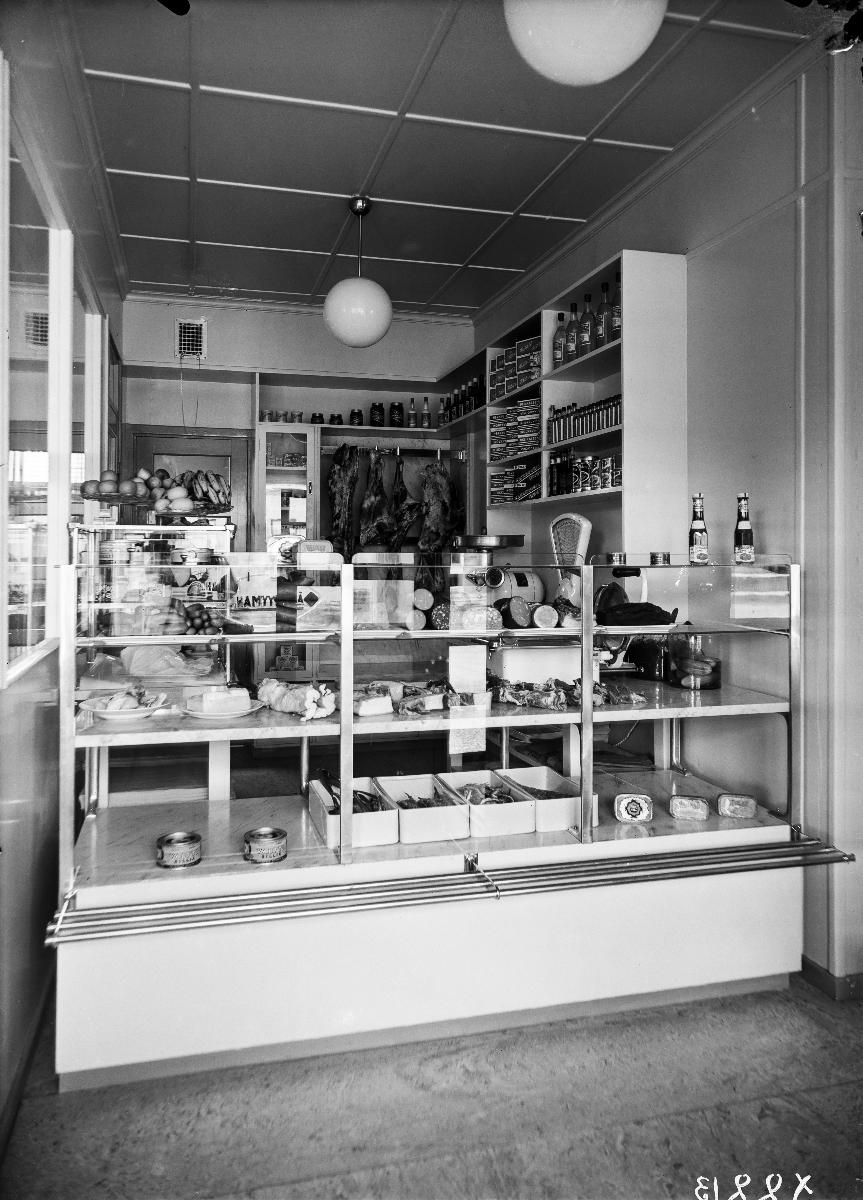
Oulun Osuuskaupan Tuiran sivumyymälä
Oulu cooperative store's shop in Tuira
sisällön kuvaus: Oulun Osuuskaupan Tuiran sivumyymälärakennusta 8.7.1939. content description: Oulu cooperative store's shop in Tuira, Oulu, on July 8, 1939.
Vuosi: 1939
Paikka: Suomi, Pohjois-Pohjanmaa, Oulu, Suomi, Oulu, Tuira
Aiheet: sisäkuva; osuusliikkeet; myymälärakennukset; elintarvikeliikkeet; Oulun Osuuskauppa; OOK; lihavalmisteet; cooperative retail societies; grocery stores; meat products; andelsaffärer; livsmedelsaffärer; köttprodukter